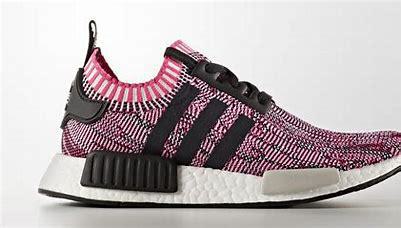
Brand: Adidas
Model: NMD_R1 Pk